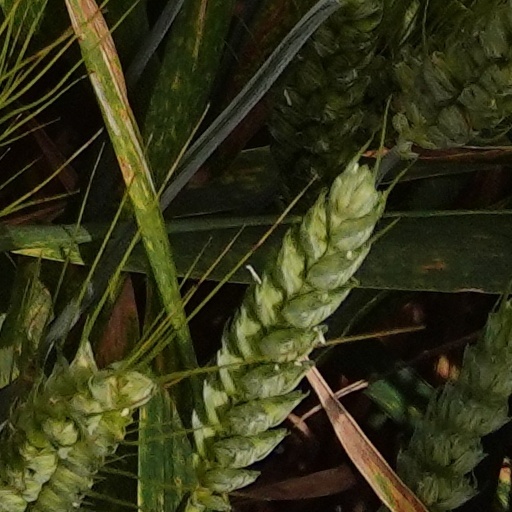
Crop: wheat